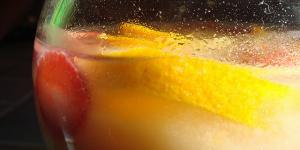
morir sonando bebida